Erfurt

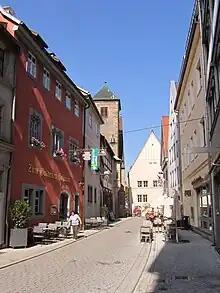
The is known as the lithic chronicle of Erfurt.

The city centre has about 25 churches and monasteries, most of them in Gothic style, some also in Romanesque style or a mixture of Romanesque and Gothic elements, and a few in later styles. The various steeples characterize the medieval centre and led to one of Erfurt's nicknames as the "Thuringian Rome".